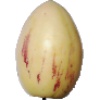
Label: pepino